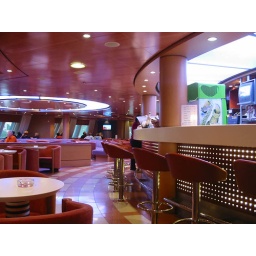
the bar in the cruise ship travelling from Greece to Italy